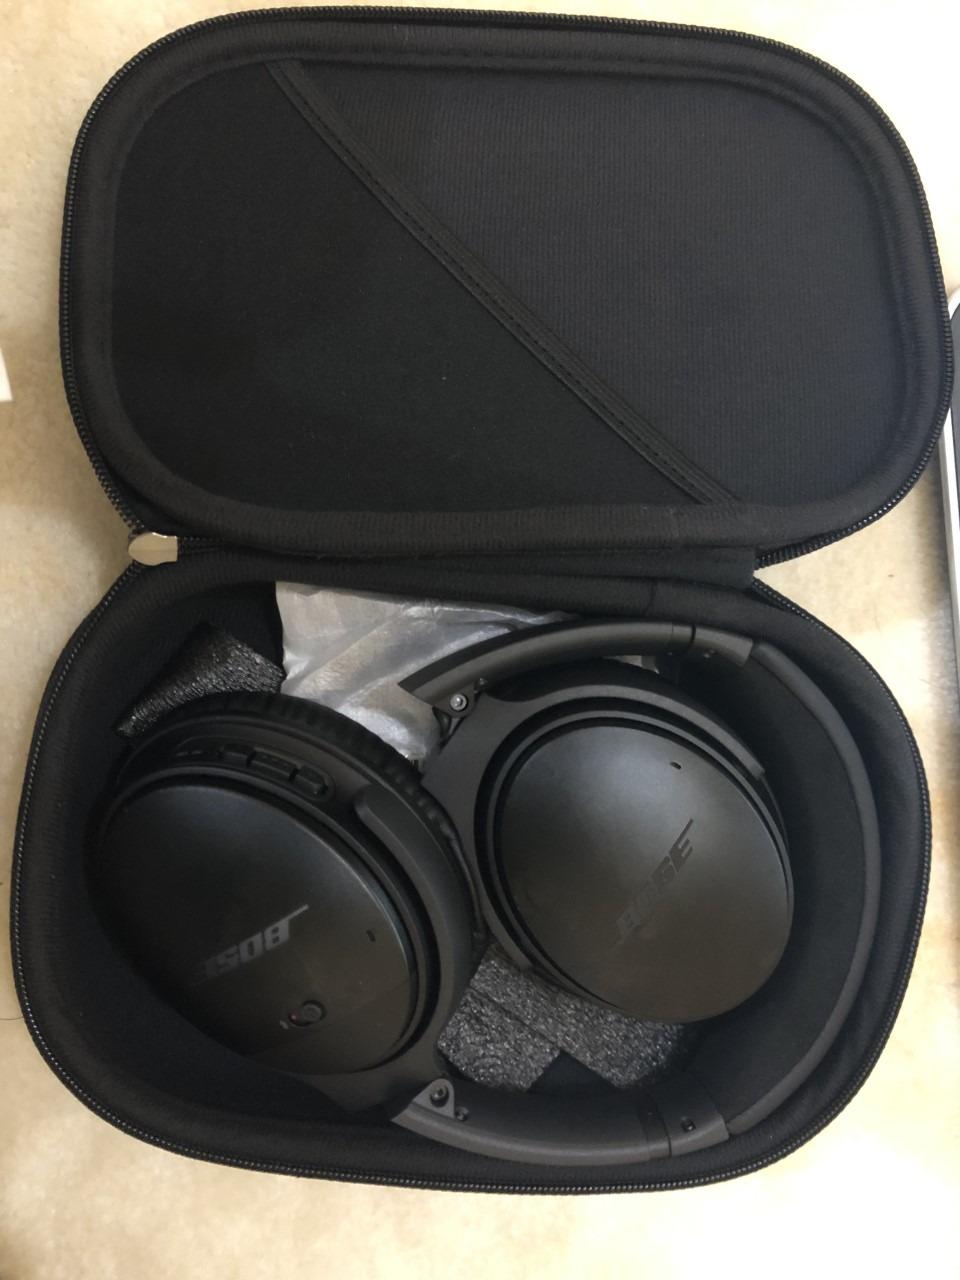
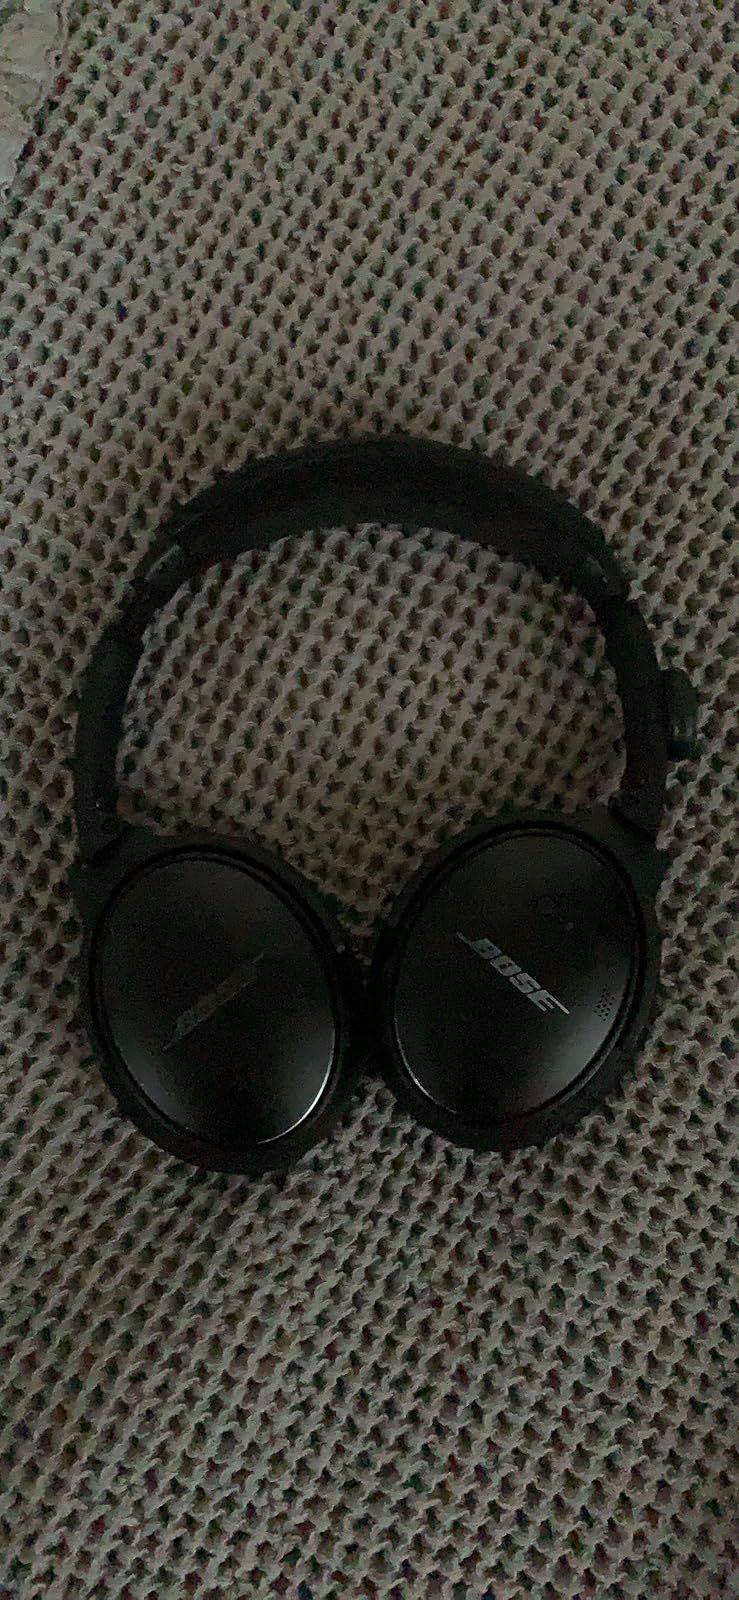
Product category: headphones
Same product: yes